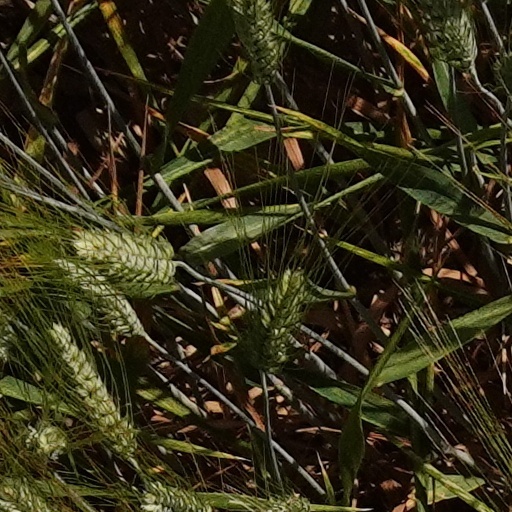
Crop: wheat